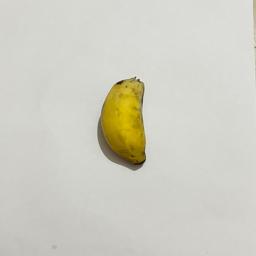
Banana variety: Sabri Kola